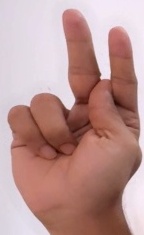
ASL sign: K